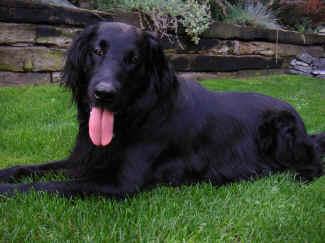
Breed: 206-n000047-flat_coated_retriever